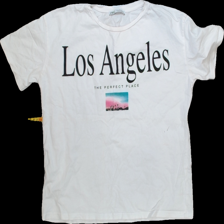
View: front
Type: T-shirt
Category: Ladies
Brand: Not Applicable
Colors: White
Material: 100% Cott
Pattern: Logo print
Cut: C-collar
Size: S
Season: All
Trend: No trend
Stains: Yes
Price range: <50
Recommended usage: Repair